Japanese spider crab

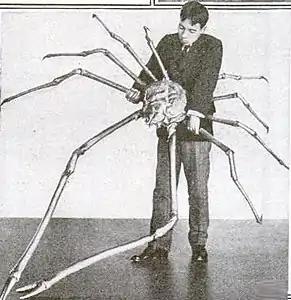
This crab specimen from the American Museum of Natural History measures across its outstretched legs.

Female crabs carry the fertilized eggs attached to their abdominal appendages until they hatch into tiny planktonic larvae. They can lay up to 1.5 million eggs per season, and these eggs hatch in 10 days on average. Once hatched, these larvae undergo four stages of development before they mature into adulthood.